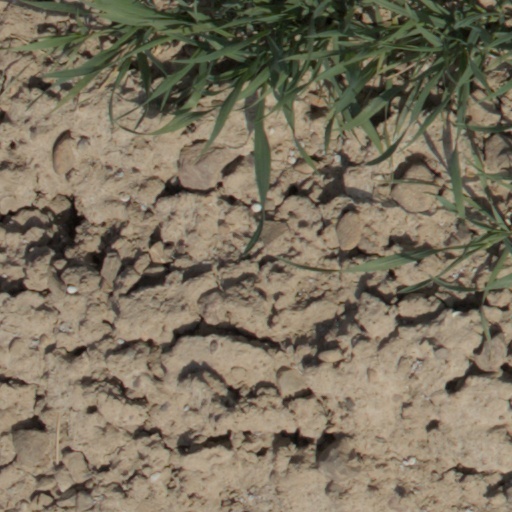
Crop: wheat